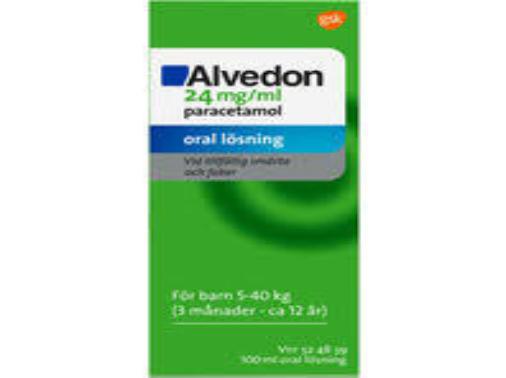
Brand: alvedon
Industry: Medical